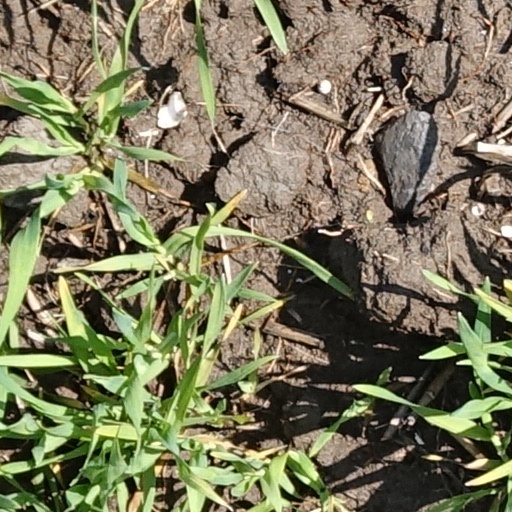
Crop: wheat